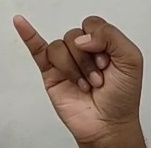
ASL sign: J